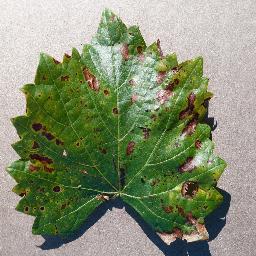
Label: Grape___Esca_(Black_Measles)